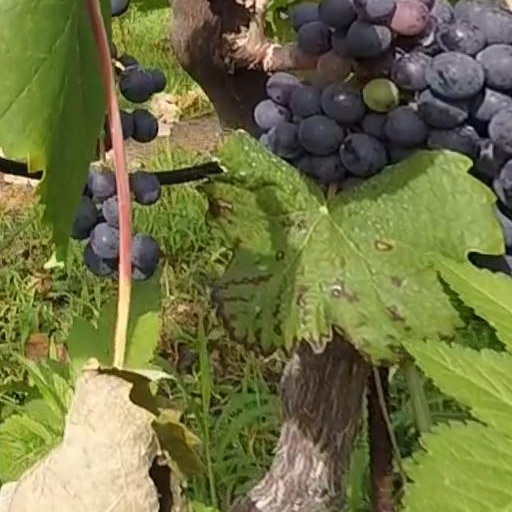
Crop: grape